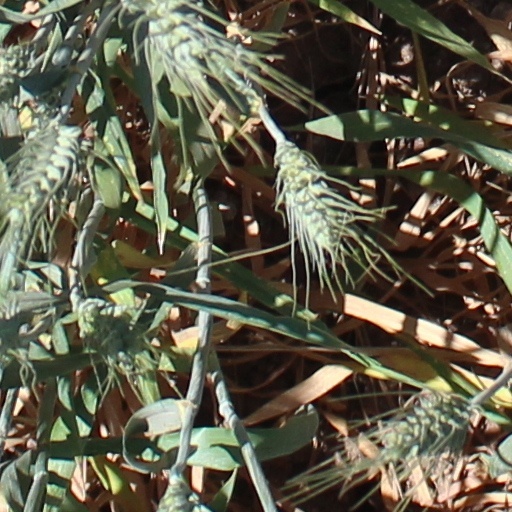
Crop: wheat